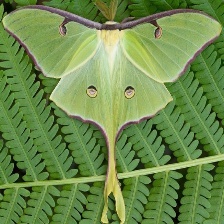
Species: LUNA MOTH